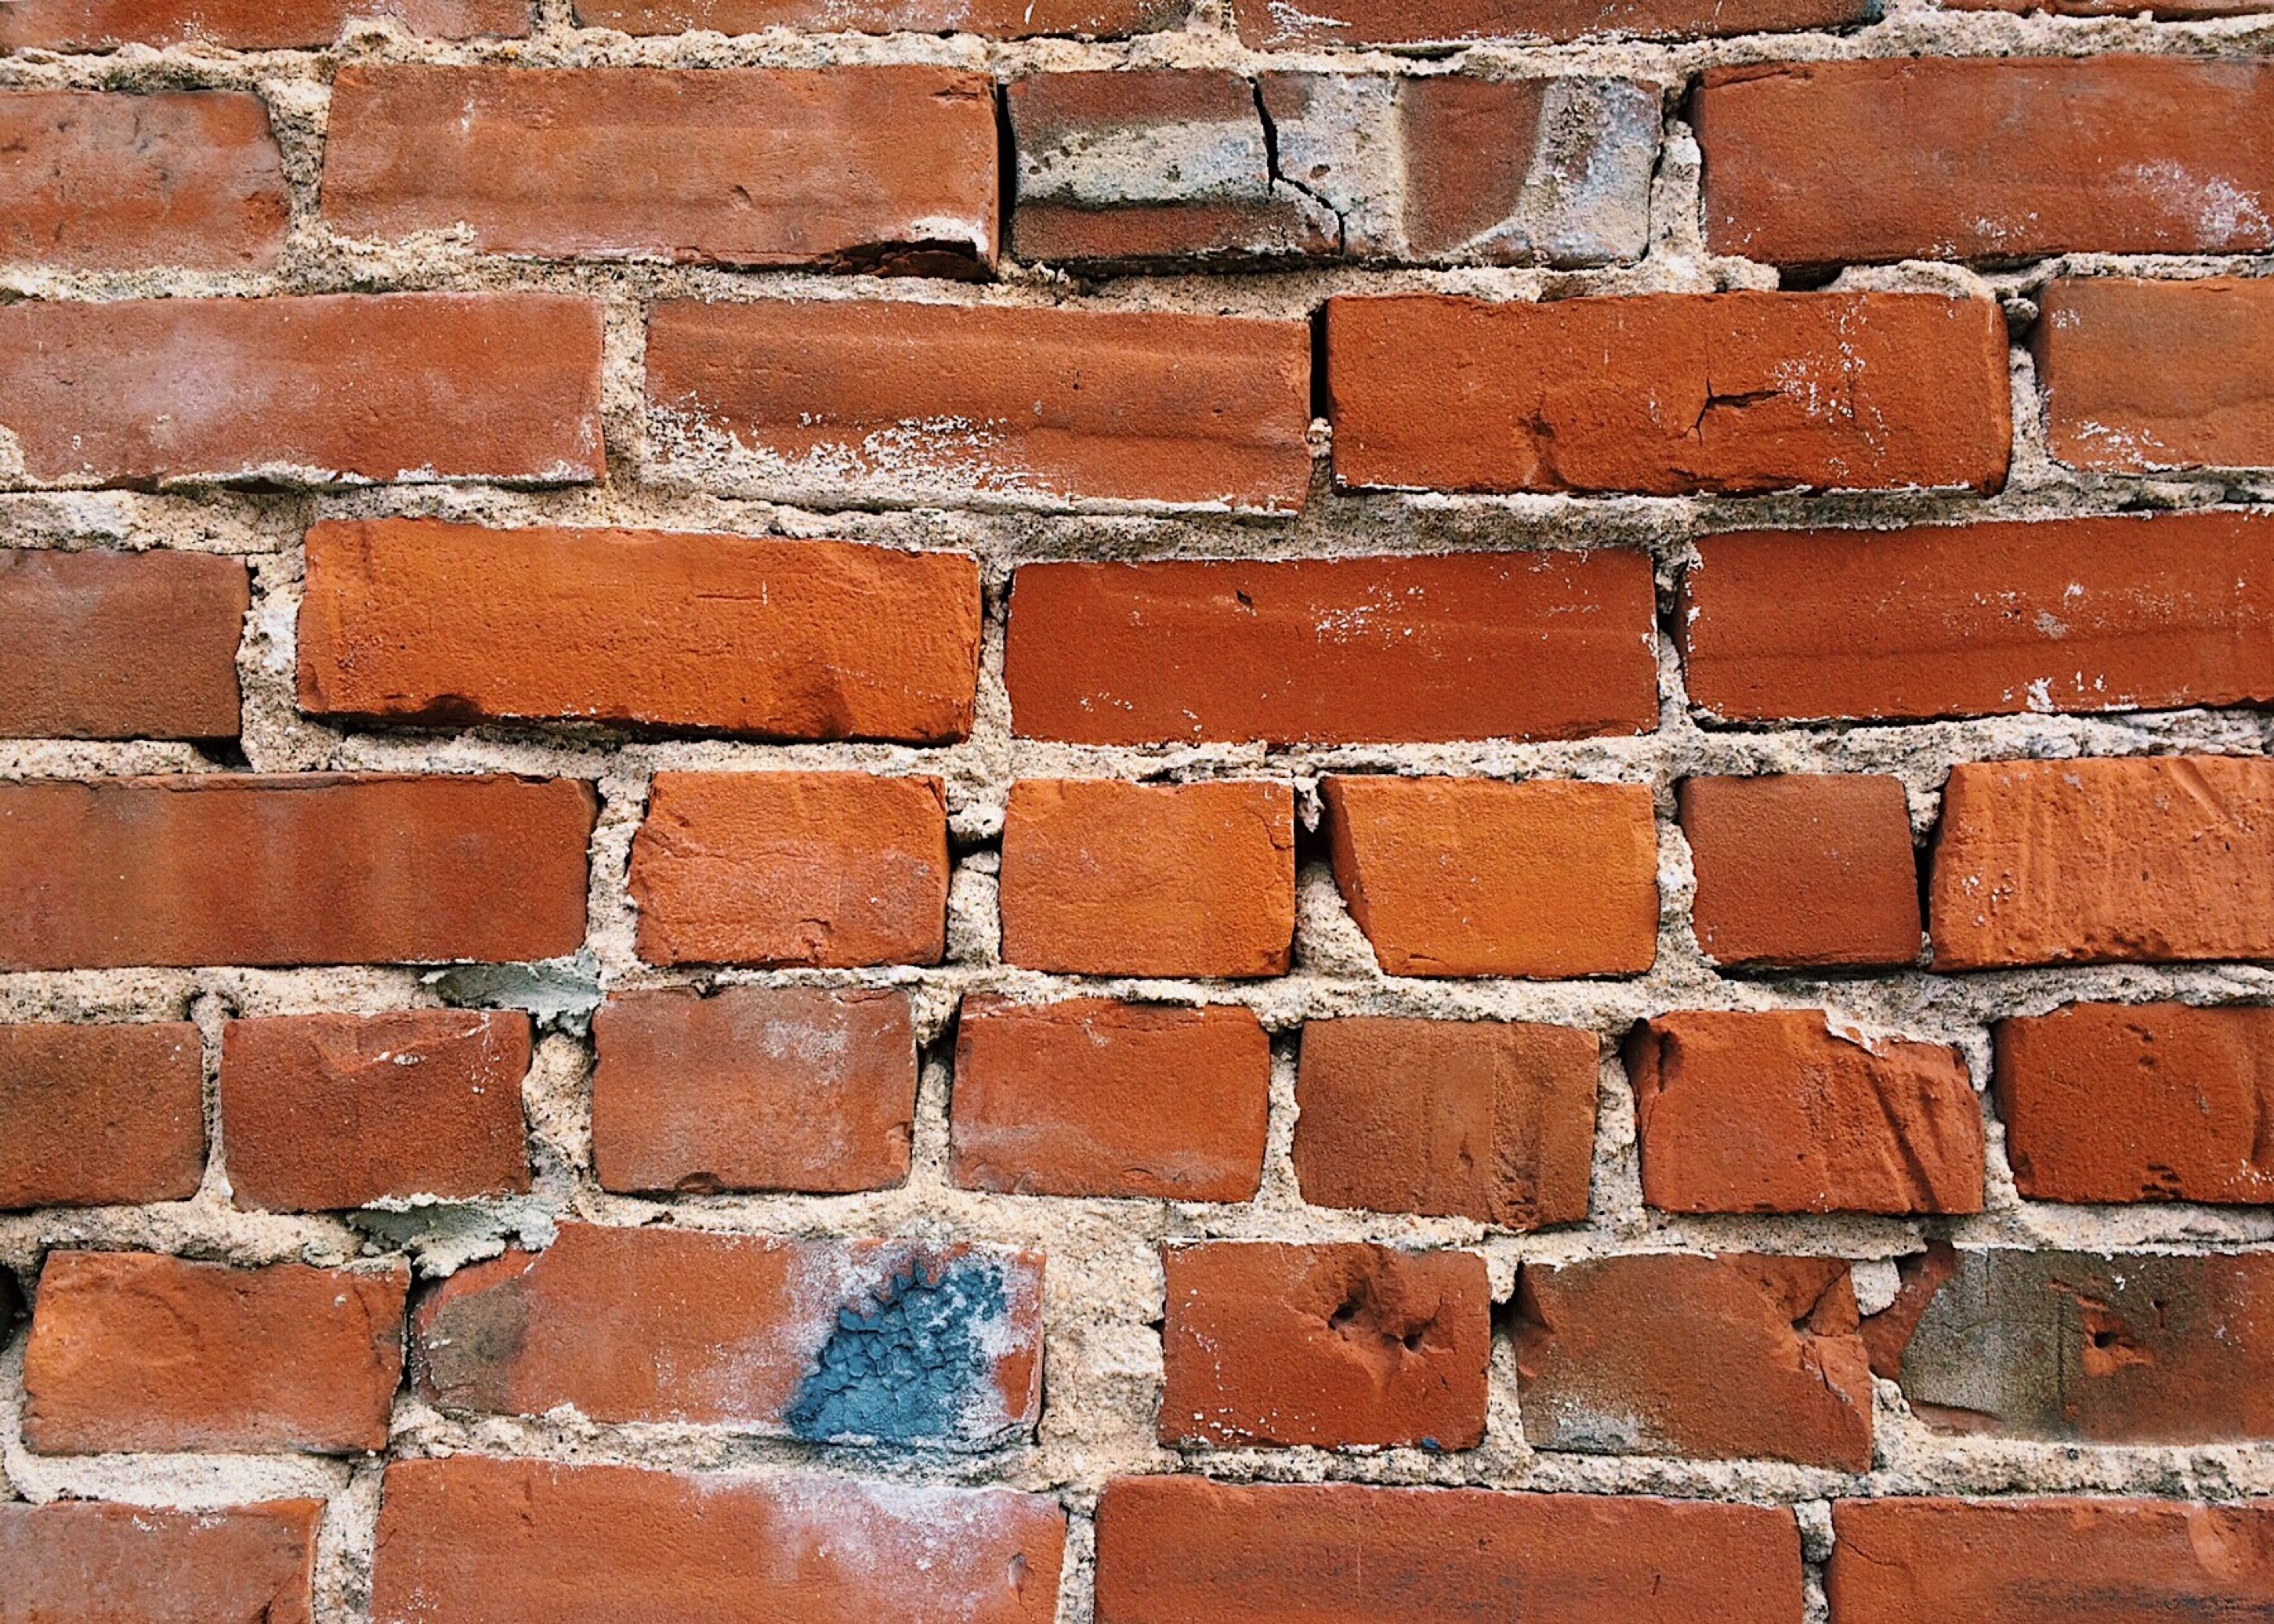
texture, floor, building, old, wall, brick, material, brickwork, brick wall background